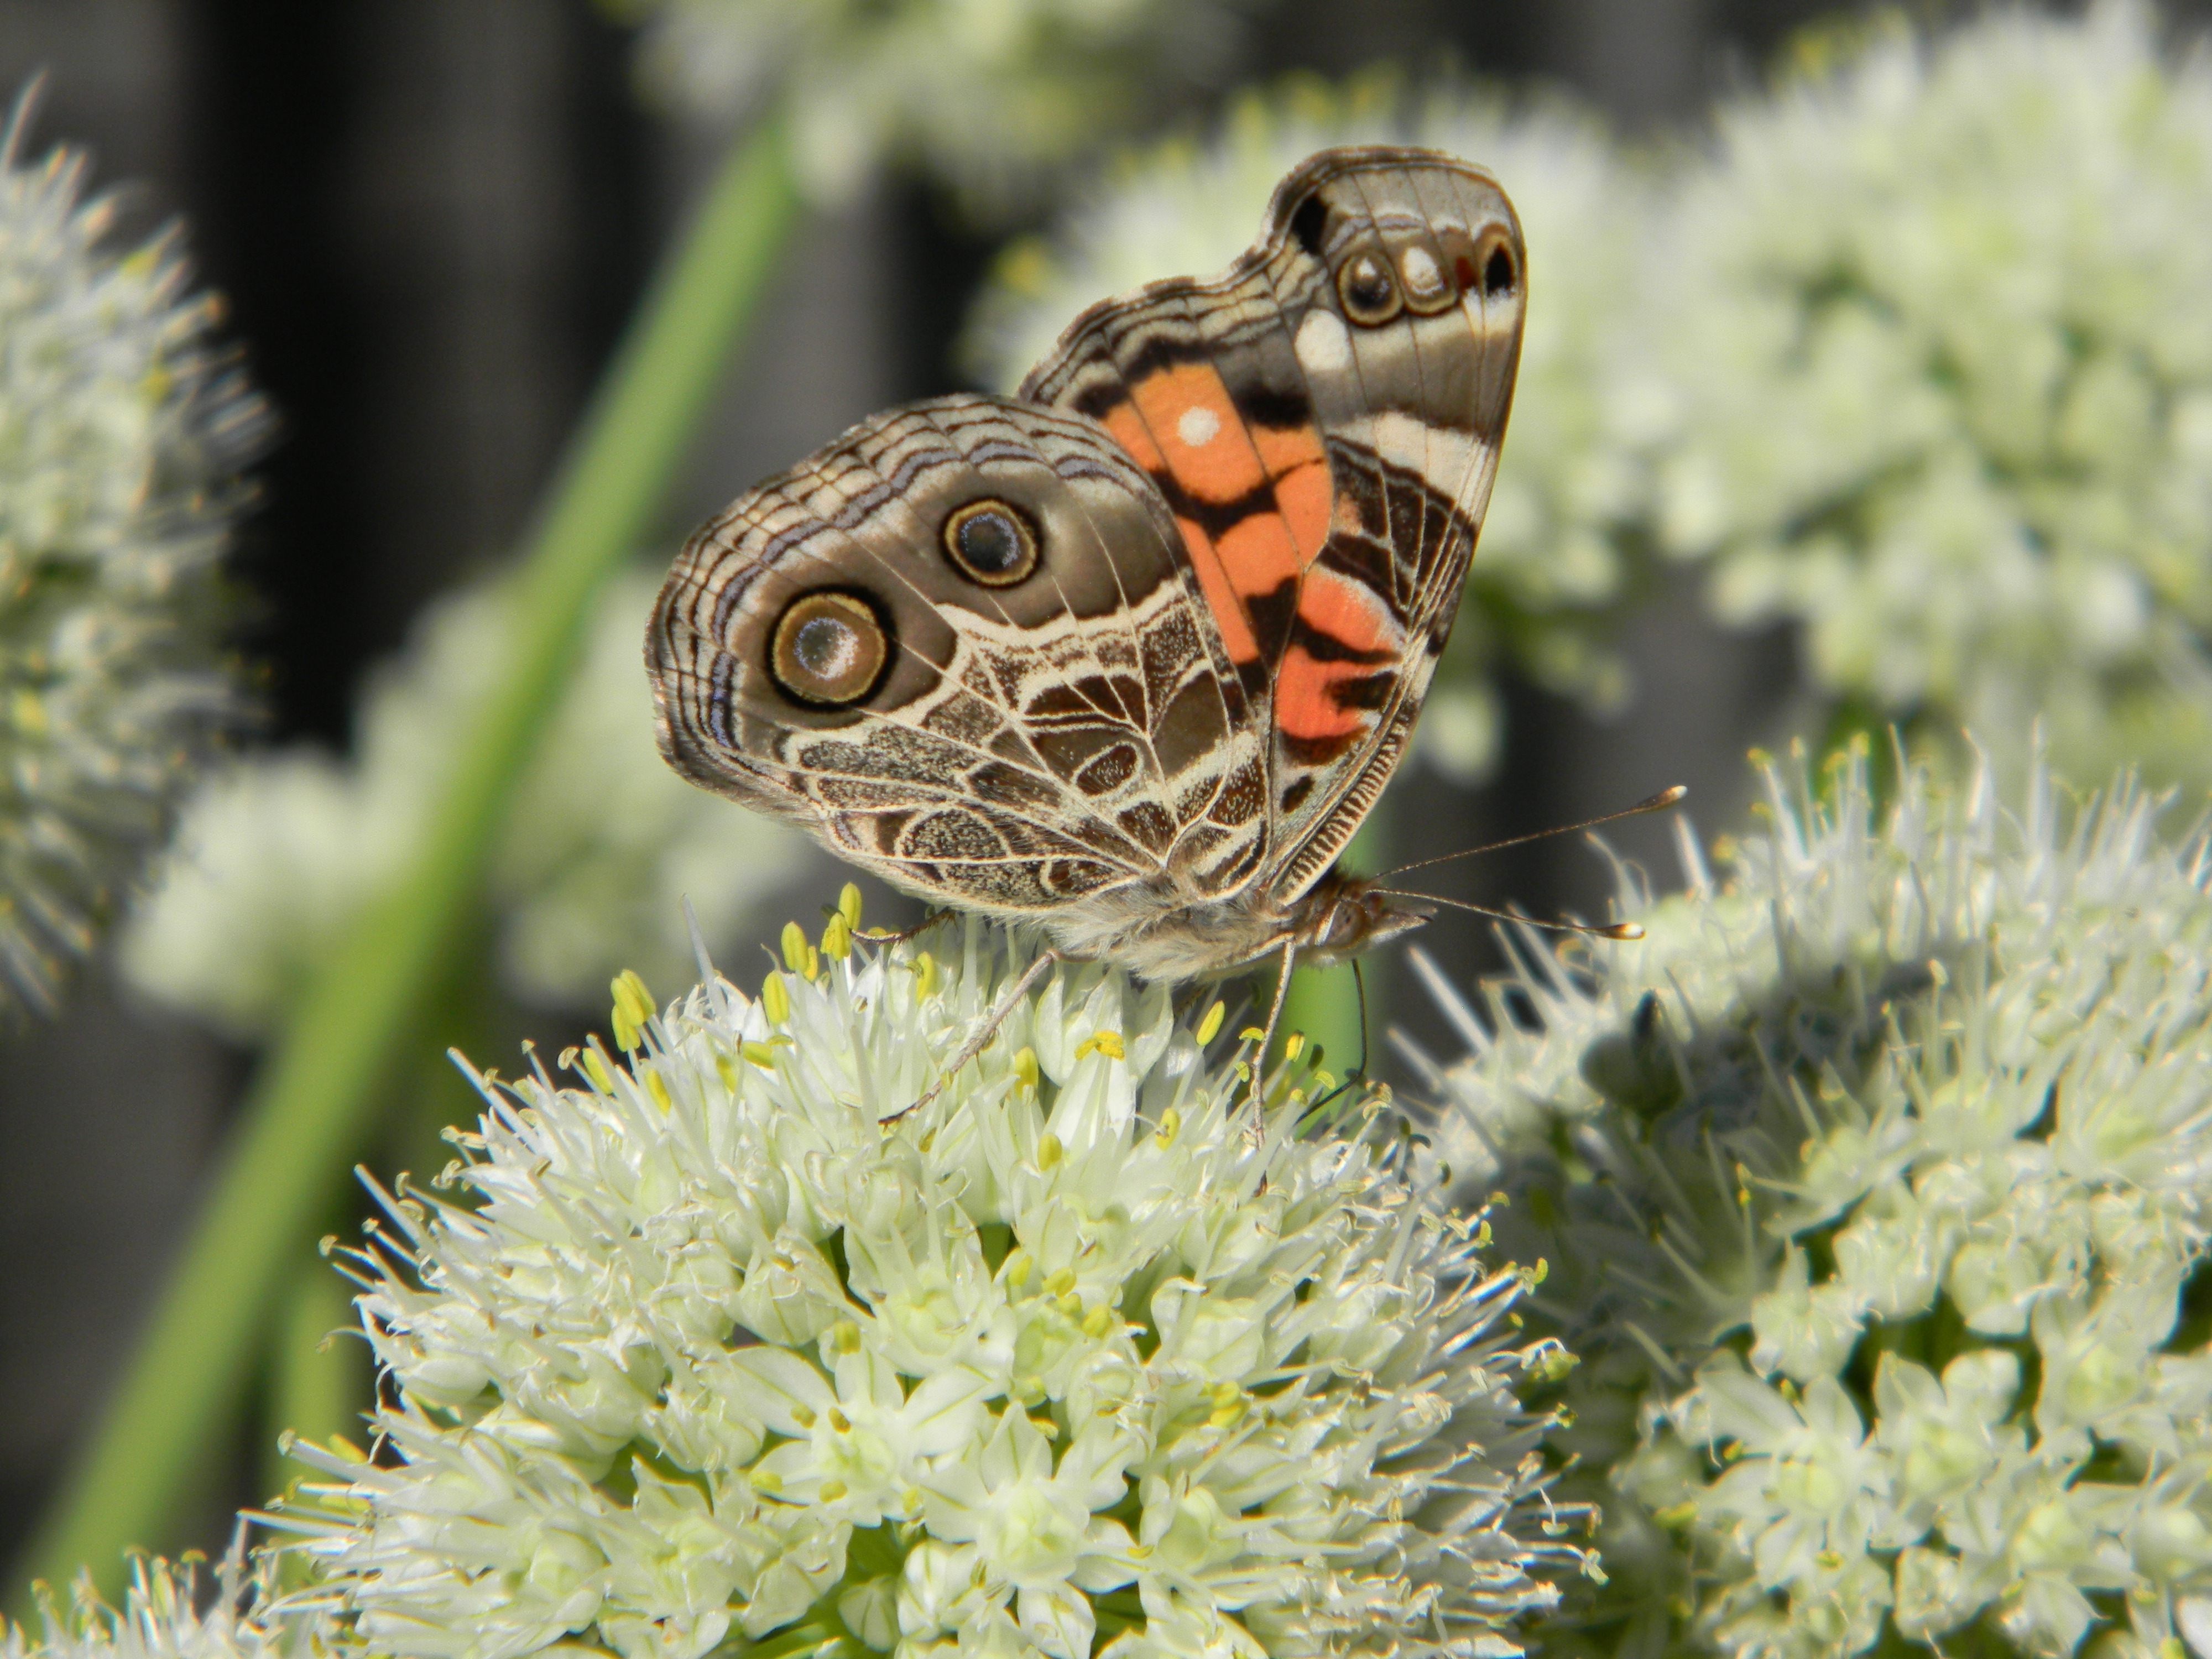
nature, outdoor, wing, flower, wildlife, wild, insect, small, bug, botany, butterfly, colorful, fauna, invertebrate, life, close up, entomology, bright, delicate, fragile, thorax, antennae, macro photography, metamorphosis, proboscis, moths and butterflies